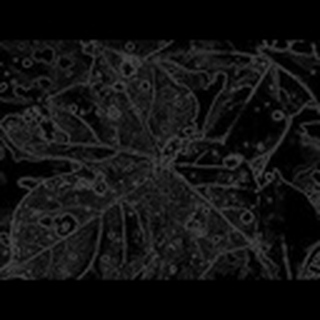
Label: cotton_target_spot